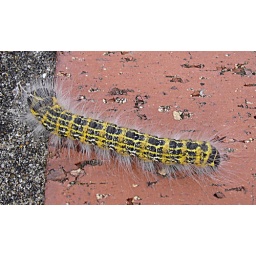
Spotted this creature sunbathing on a wall outside my bank in Swansea.